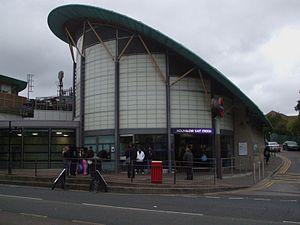
Hounslow East est une station du métro de Londres.